Raman microscope

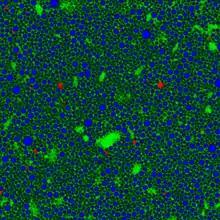
Chemical image of a pharmaceutical emulsion acquired by confocal Raman microscopy (alpha300 microscope, WITec; blue: Active pharmaceutical ingredient, green: Oil, red: Silicon impurities).

Another tool that is becoming more popular is global Raman imaging. This technique is being used for the characterization of large scale devices, mapping of different compounds and dynamics study. It has already been used for the characterization of graphene layers, J-aggregated dyes inside carbon nanotubes and multiple other 2D materials such as MoS and WSe. Since the excitation beam is dispersed over the whole field of view, those measurements can be done without damaging the sample.